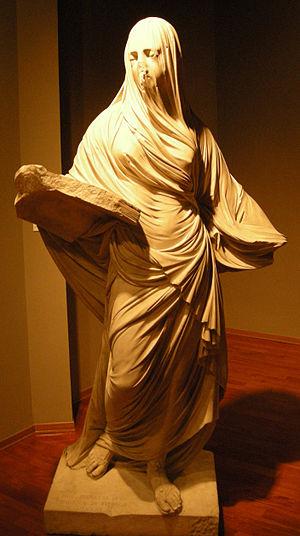
Pénombres est un recueil de trois essais théologiques et d'une nouvelle de Joseph Malègue publié en 1939 aux éditions Spes à Paris. Il rassemble des articles épars rédigés dans des revues théologiques ou spirituelles françaises. Les deux premiers essais regroupés sous ce titre sont les plus importants : Ce que le Christ ajoute à Dieu et Vertu de foi et péché d'incroyance. Les deux autres titres sont Mater Admirabilis et Celle que la Grotte n'a pas guérie. Des théologiens et chrétiens militants se sont référés à cet ouvrage comme Roger Aubert dans Le Problème de l'acte de foi et Lucien Morren.
Joseph Malègue est un écrivain français, né à La Tour-d'Auvergne le 8 décembre 1876 et mort à Nantes le 30 décembre 1940.